Hatfield College, Durham

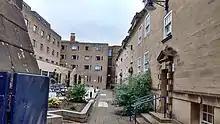
Jevons (left) and Pace (right) Buildings

The leadership of James Barber (1980–1996) was a period of significant change. Student numbers rose, increasing to over 650 by the time Barber finished his tenure in office. Living out became compulsory for students for at least part of their career, and many existing buildings were either rebuilt or refurbished to make room for students: The Rectory was remodeled, C & D Stairs were refurbished, the Main Hall was repaired, and Jevons' was redecorated. A Middle Common Room for the postgraduate community was added in Kitchen Stairs. In 1981, the Formal Ball was renamed 'The Lion in Winter', which it has been called ever since. More comically, 'C Scales', a goldfish, was elected as a member of the JCR in 1982 and put forward as a potential Durham Student Union President. In 1984, the JCR was sued by representatives of the band Mud after a student ruined four speakers by pouring beer into an amplifier during a performance at a college ball.